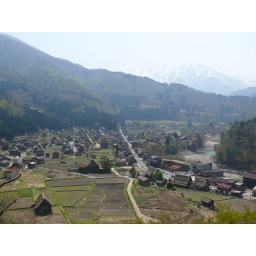
Taken from the site of an old castle on the hill above this picturesque village.